Klaipėda

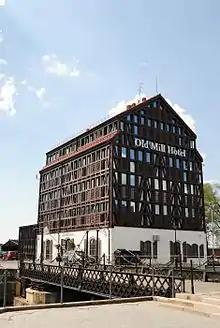
"Old Mill hotel", a look alike fachwerk style building

Following the creation of the Duchy of Prussia in 1525 and due to the Reformation movement, the Evangelical faith was spread in the languages of the local people, including Lithuanian. In 1620, the Lithuanian Parish of Klaipėda became an independent unit, but in 1627, the Church of St. Nicholas was demolished due to necessity to build a city wall around a growing city and the parish was left without its own church. The construction of a new church for the Lithuanian Parish began in 1686, and the new church was consecrated in the summer of 1687. Johann Lehmann worked in the new church, and by having a great knowledge of Lithuanian language he checked the Daniel Klein's "Grammatica Litvanica" and wrote other texts in Lithuanian. Following Lehmann's death, the parish was taken over by his son, who worked there for 32 years, and then his grandson, who worked there in 1696–1722. Later priests of the parish (e.g. Abraham David Lüneburg, Johann Richter) also knew Lithuanian language and published Lithuanian texts.